Klungkung Palace

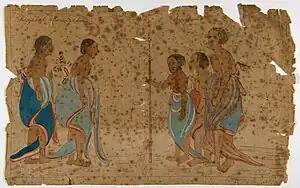
A meeting between the Rajas of Klungkung (right) and Karangasem (left), the image created before 1864.

Together with the other Balinese rajas, Dewa Agung Putra II signed a contract with the Dutch colonial authorities in 1843, but the varying interpretations of the contract soon caused friction. This was the background to the three Dutch military expeditions in 1846, 1848, and 1849. The last of these expeditions invaded Klungkung territory. The enterprising queen Dewa Agung Istri Kanya fought the Dutch to a standstill, and this was followed by a general reconciliation between the Balinese rajas and the Dutch authorities. In the following decades, the kingdom was led by a grandson of Dewa Agung Sakti, Dewa Agung Putra III (r. 1851-1903). He was an activist leader who intervened in the affairs of the other south Balinese kingdoms, which were still only nominally attached to the Dutch East Indies. In 1885 he imprisoned the Raja of Gianyar, and in 1891 he was heavily responsible for the destruction of the Mengwi kingdom. After 1900 Dutch presence made itself increasingly felt in south Bali. In this situation, Dewa Agung Putra III died and was succeeded by his son Dewa Agung Jambe II (r. 1903-1908 ). He took a defiant attitude against the encroaching colonialism.